Centrale, Croydon

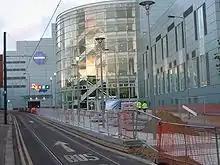
Western entrance to Centrale

The development also housed Croydon's first and only dedicated indoor food court on the upper level. The Food Gallery was given planning permission after the main centre was built and opened in November 2005 with seating for 200 diners. As of 2013, the Food Court has no tenants, the units being boarded up, however until 2020 there was still pedestrian access to the first floor of Debenhams until that store closed. Other food outlets in the centre formerly included McDonald's (one of eleven formerly in the London Borough of Croydon); and currently include Auntie Anne's, Cafe Giardino, and House of Fraser's Cafe Nero, replacing the World of Food, which had international cuisine available from a number of concessions including Yo! Sushi. Recent reports suggest that the remaining un-let units in the centre will be opened to exclusive outlets opening their first London stores outside the West End. The centre also houses a Mecca Bingo establishment.